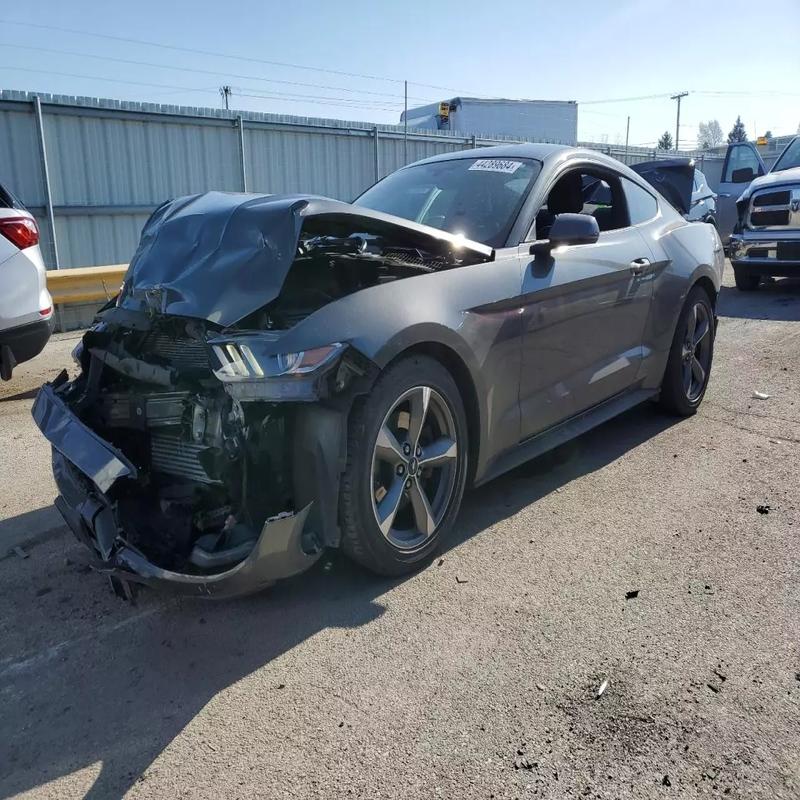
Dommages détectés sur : plaque d'immatriculation avant, pare-choc avant, feu avant gauche, capot, malle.
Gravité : majeur